Model aircraft

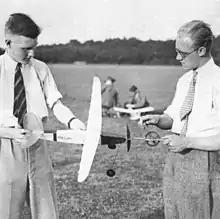
Typical rubber powered model having the rubber band (hidden in the fuselage) tightened by turning the propeller backward, here being done with a handcrank

Gliders do not have an attached powerplant. Larger outdoor model gliders are usually radio-controlled gliders and hand-winched against the wind by a line attached to a hook under the fuselage with a ring, so that the line drops when the model is overhead. Other methods include catapult-launching, using an elastic bungee cord. The newer "discus" style of wingtip hand-launching has largely supplanted the earlier "javelin" type of launch. Also using ground-based power winches, hand-towing, and towing aloft using a second powered aircraft.